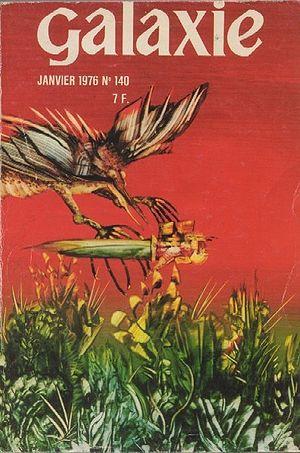
Galaxie est un magazine français de science-fiction édité d'abord par la maison Nuit et Jour de 1953 à 1959, puis par la maison Opta, de 1964 à 1977.
La science-fiction est un genre narratif, principalement littéraire, cinématographique et vidéo-ludique. Comme son nom l'indique, elle consiste à raconter des fictions reposant sur des progrès scientifiques et techniques obtenus dans un futur plus ou moins lointain, parfois dans un passé fictif ou dans un univers parallèle au nôtre, ou des progrès physiquement impossibles, du moins en l'état actuel de nos connaissances. Elle met ainsi en œuvre les thèmes devenus classiques du voyage dans le temps, du voyage interplanétaire ou interstellaire, de la colonisation de l'espace, de la rencontre avec des extra-terrestres, de la confrontation entre l'espèce humaine et ses créations, notamment les robots et les clones, ou de la catastrophe apocalyptique planétaire.